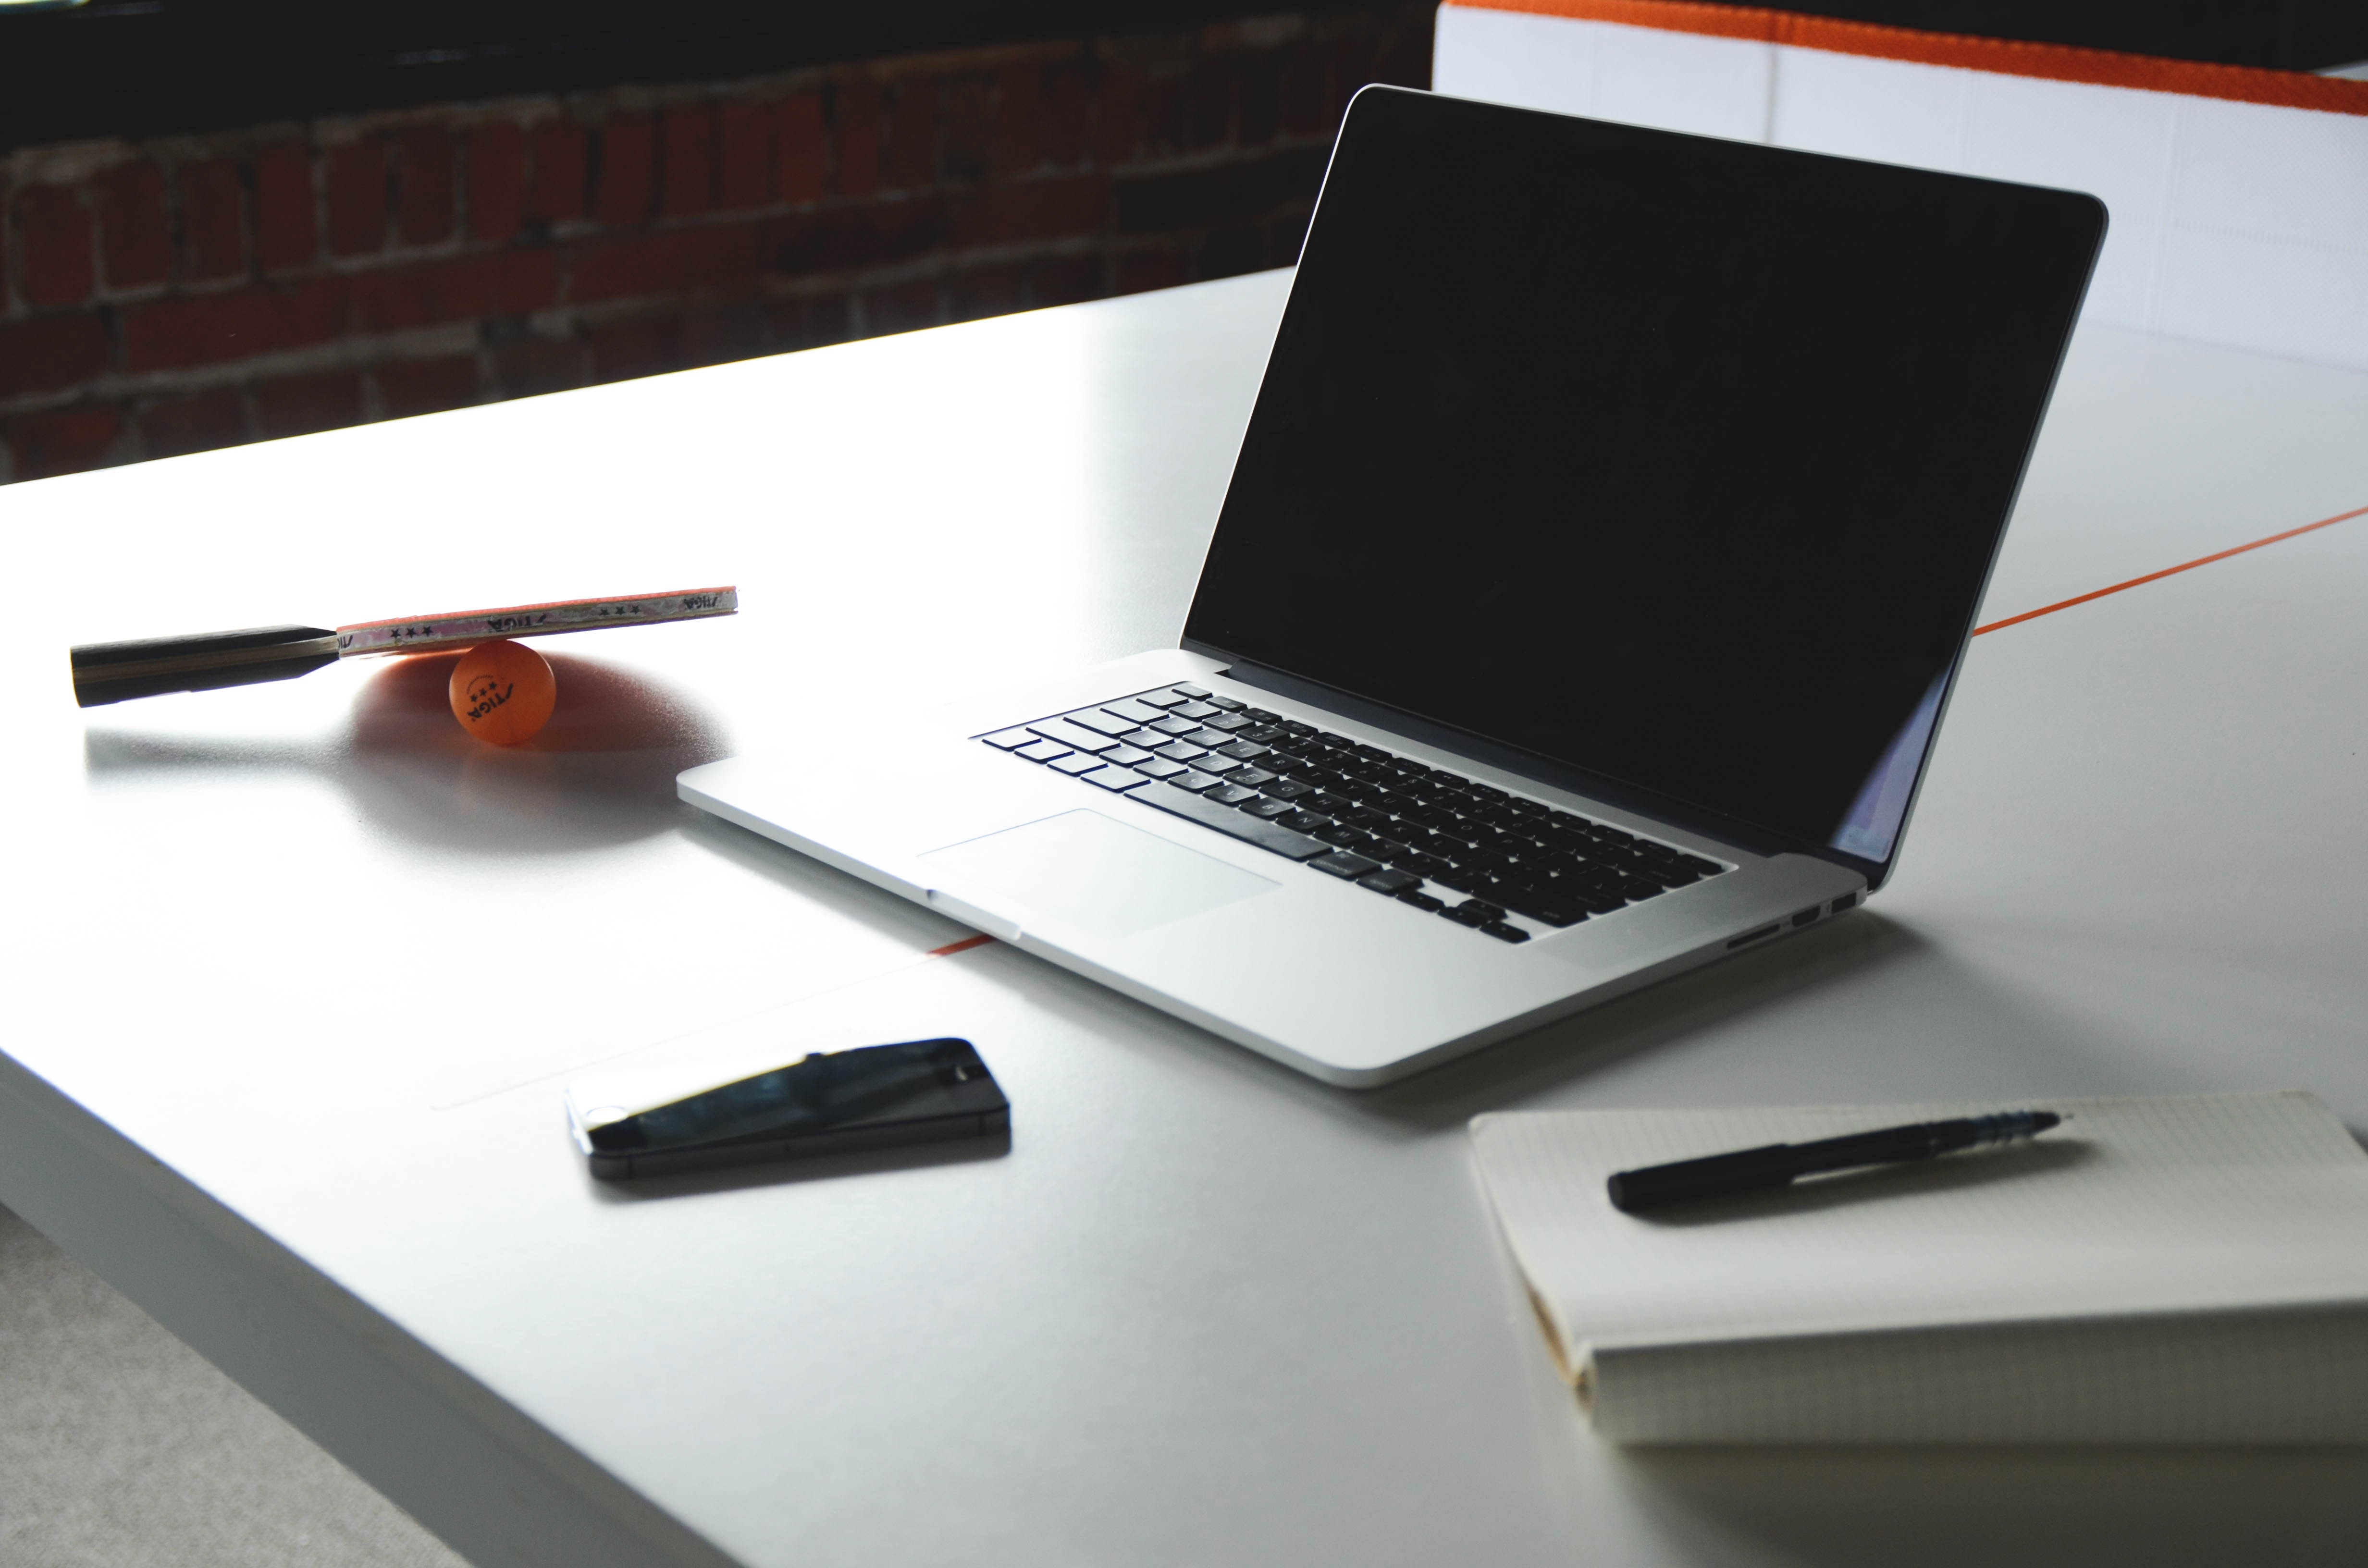
laptop, iphone, computer, macbook, mobile, creative, technology, pen, notepad, office, business, modern, cell phone, home office, brand, startup, display, plan, multimedia, company, laptops, ping pong, notebooks, desktop computer, personal computer, start up, electronic device, computer hardware, silicon valley